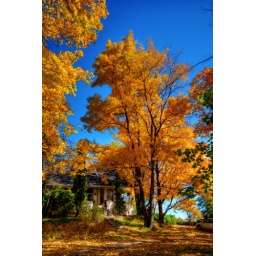
A house and trees in autumn North of Cobourg, Ontario.